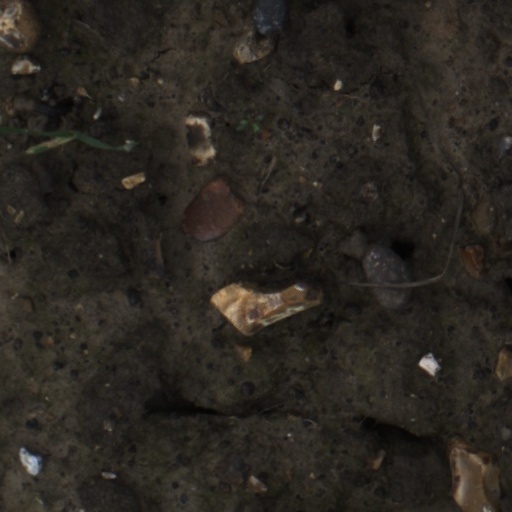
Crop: wheat